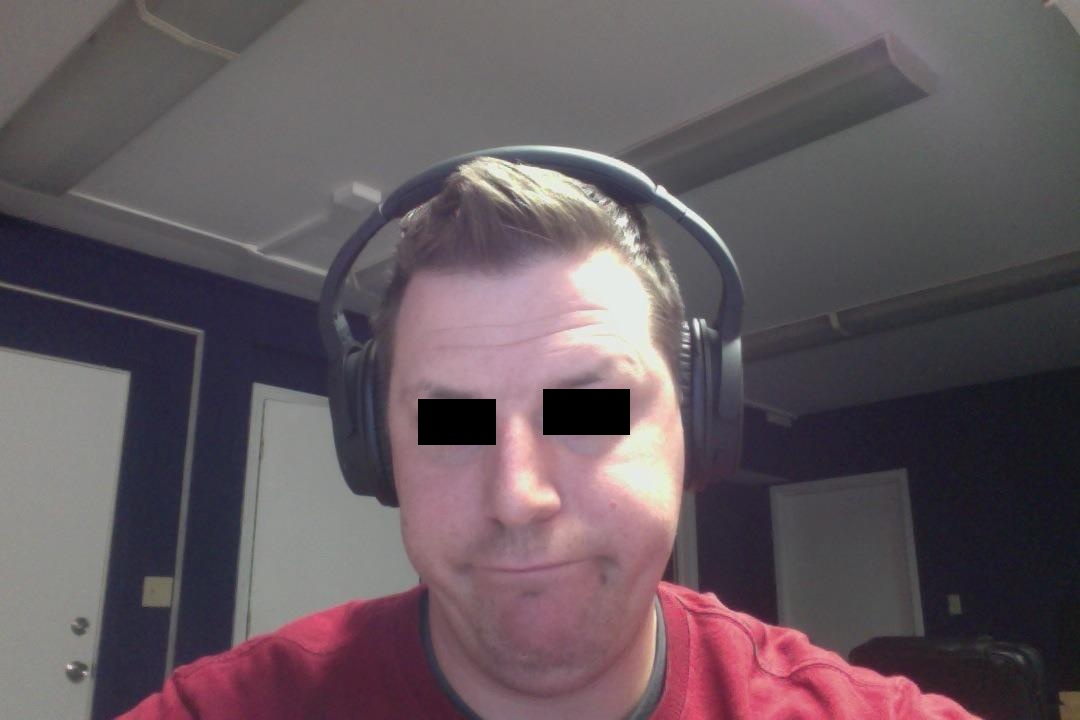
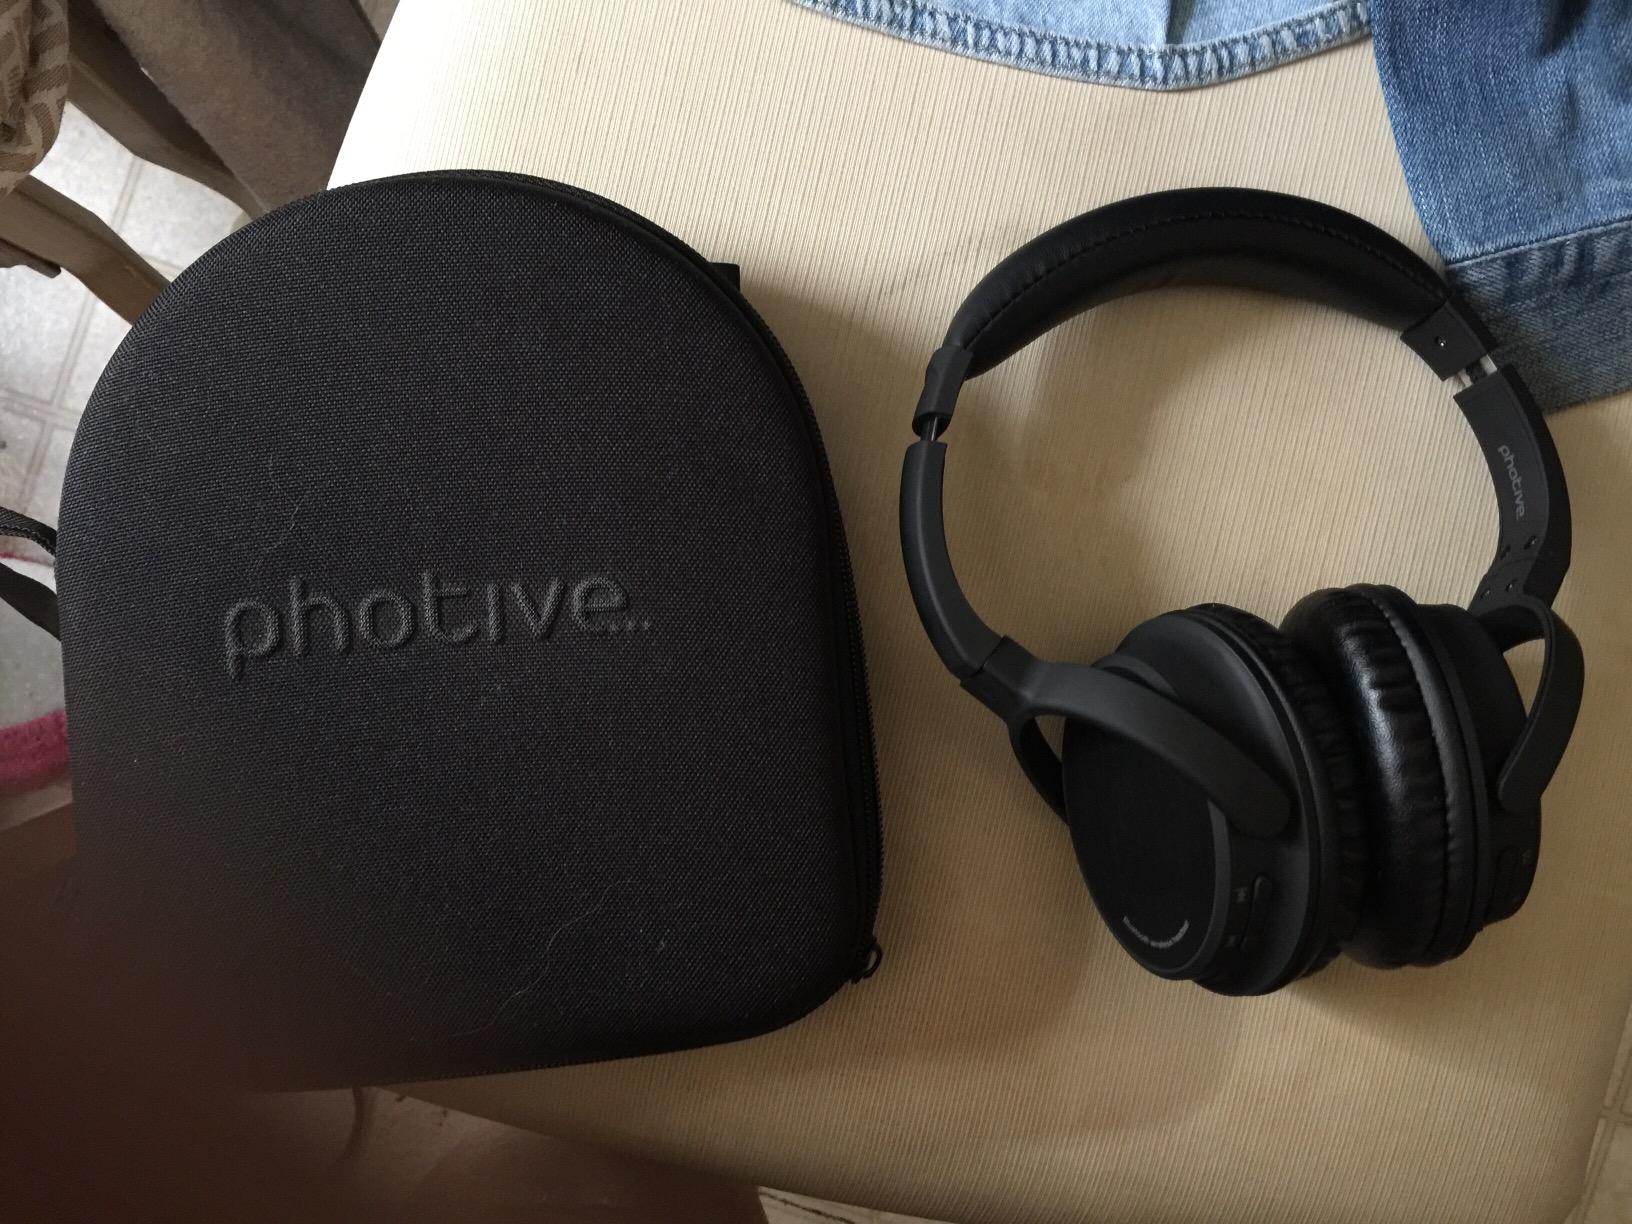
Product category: headphones
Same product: yes